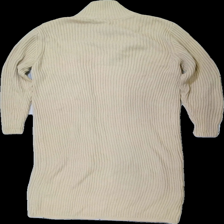
View: back
Type: Cardigan
Category: Ladies
Brand: Gina Tricot
Colors: Beige
Material: 61% cotton 39% acrylic
Cut: Long
Size: S
Season: All
Stains: Minor
Damage location: bottom right
Damage 2 location: top left
Damage 3: fläck
Damage 3 location: top center
Price range: 50-100
Recommended usage: Reuse
Description: beige lång kofta, svag fläck fram